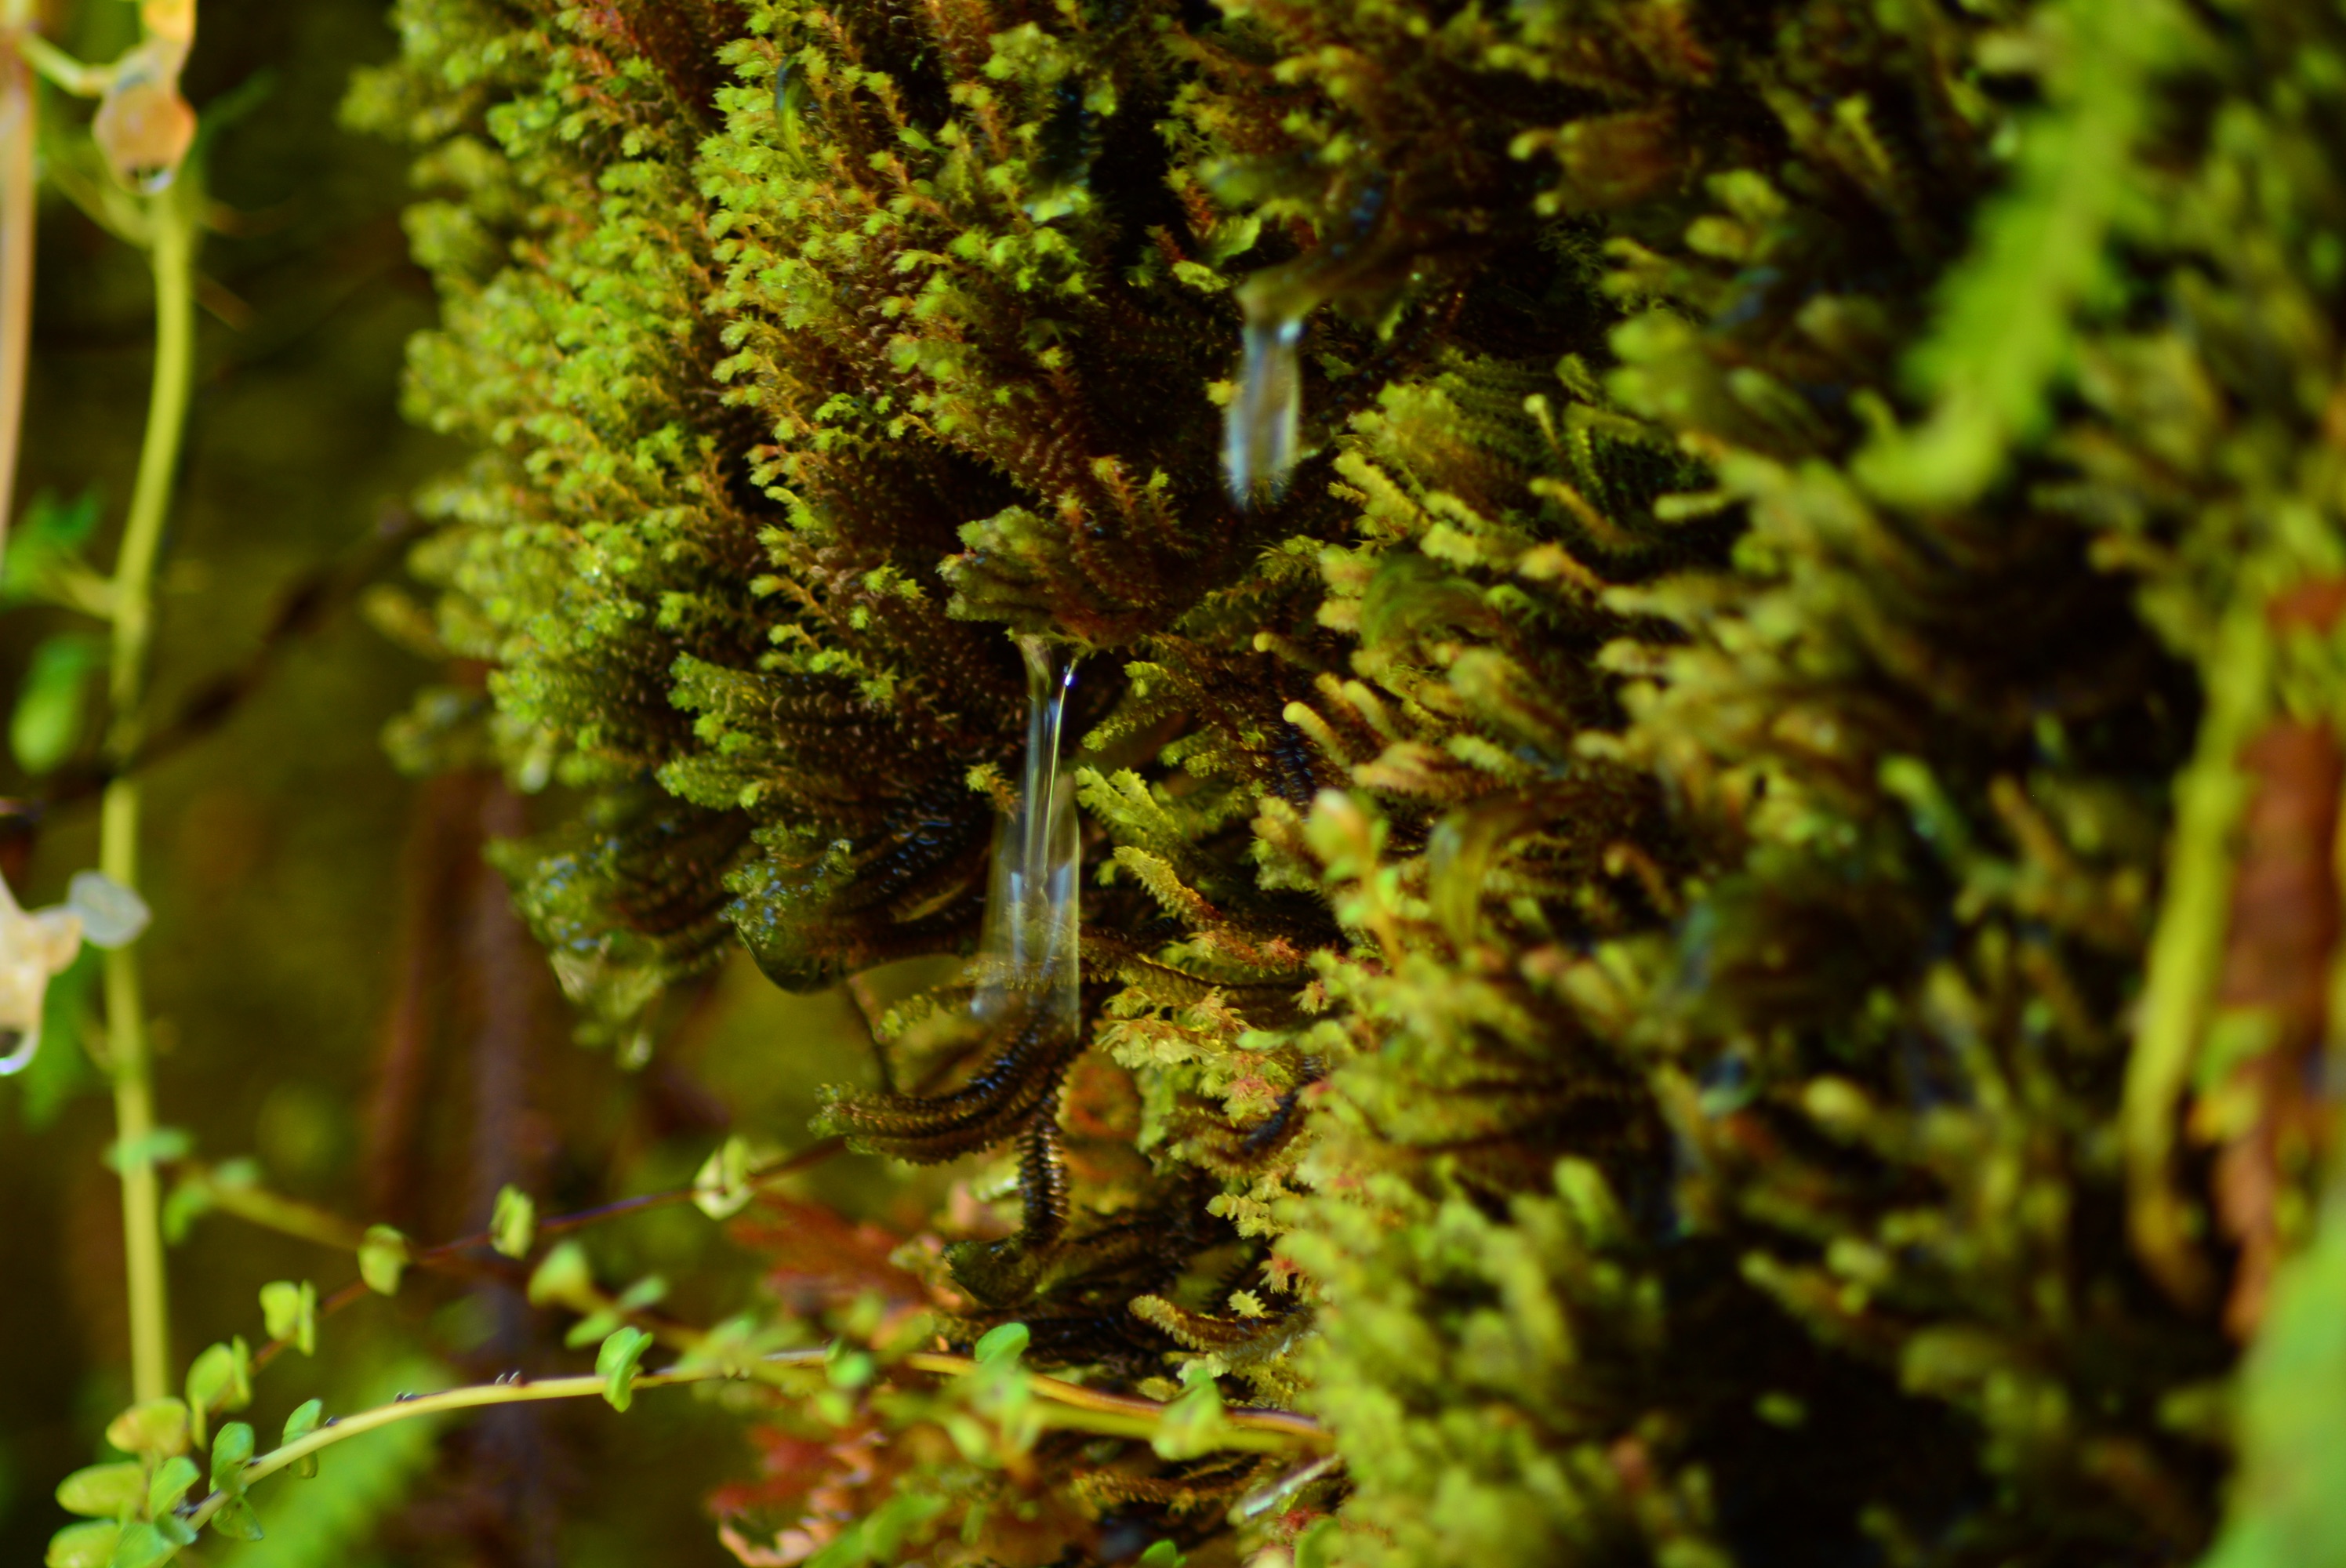
tree, nature, forest, branch, plant, sunlight, leaf, flower, moss, green, jungle, autumn, botany, flora, spruce, vegetation, rainforest, woodland, habitat, ecosystem, natural environment, woody plant, temperate coniferous forest, land plant, non vascular land plant